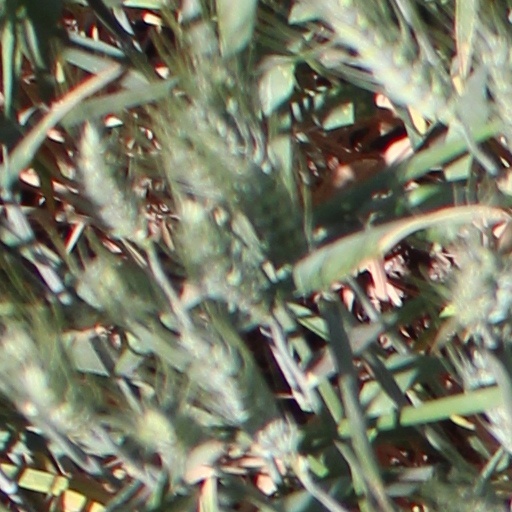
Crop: wheat